Darley House

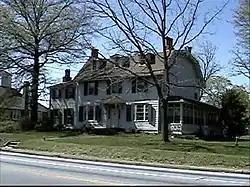
Darley House - Claymont, Delaware

The Darley House, located in Claymont, New Castle County, Delaware, at 3701 Philadelphia Pike, at the intersection of Philadelphia Pike and Darley Road, is the former home of world-renowned illustrator Felix Octavius Carr Darley (1821–1888).